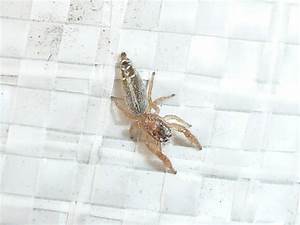
Label: ragno